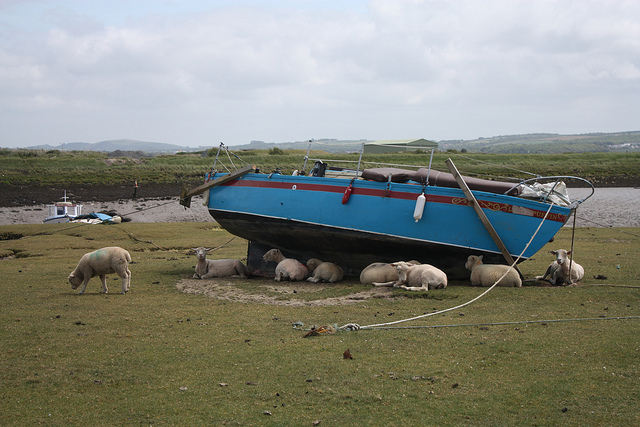
A herd of sheep sitting beneath a boat that's on land.

Sheep resting under a blue boat foundered at low tide.

Sheep laying under a small blue boat that is stranded on land..

Sheep are gathered around a boat on the grass.

A boat with some sheep hanging out underneath of it.